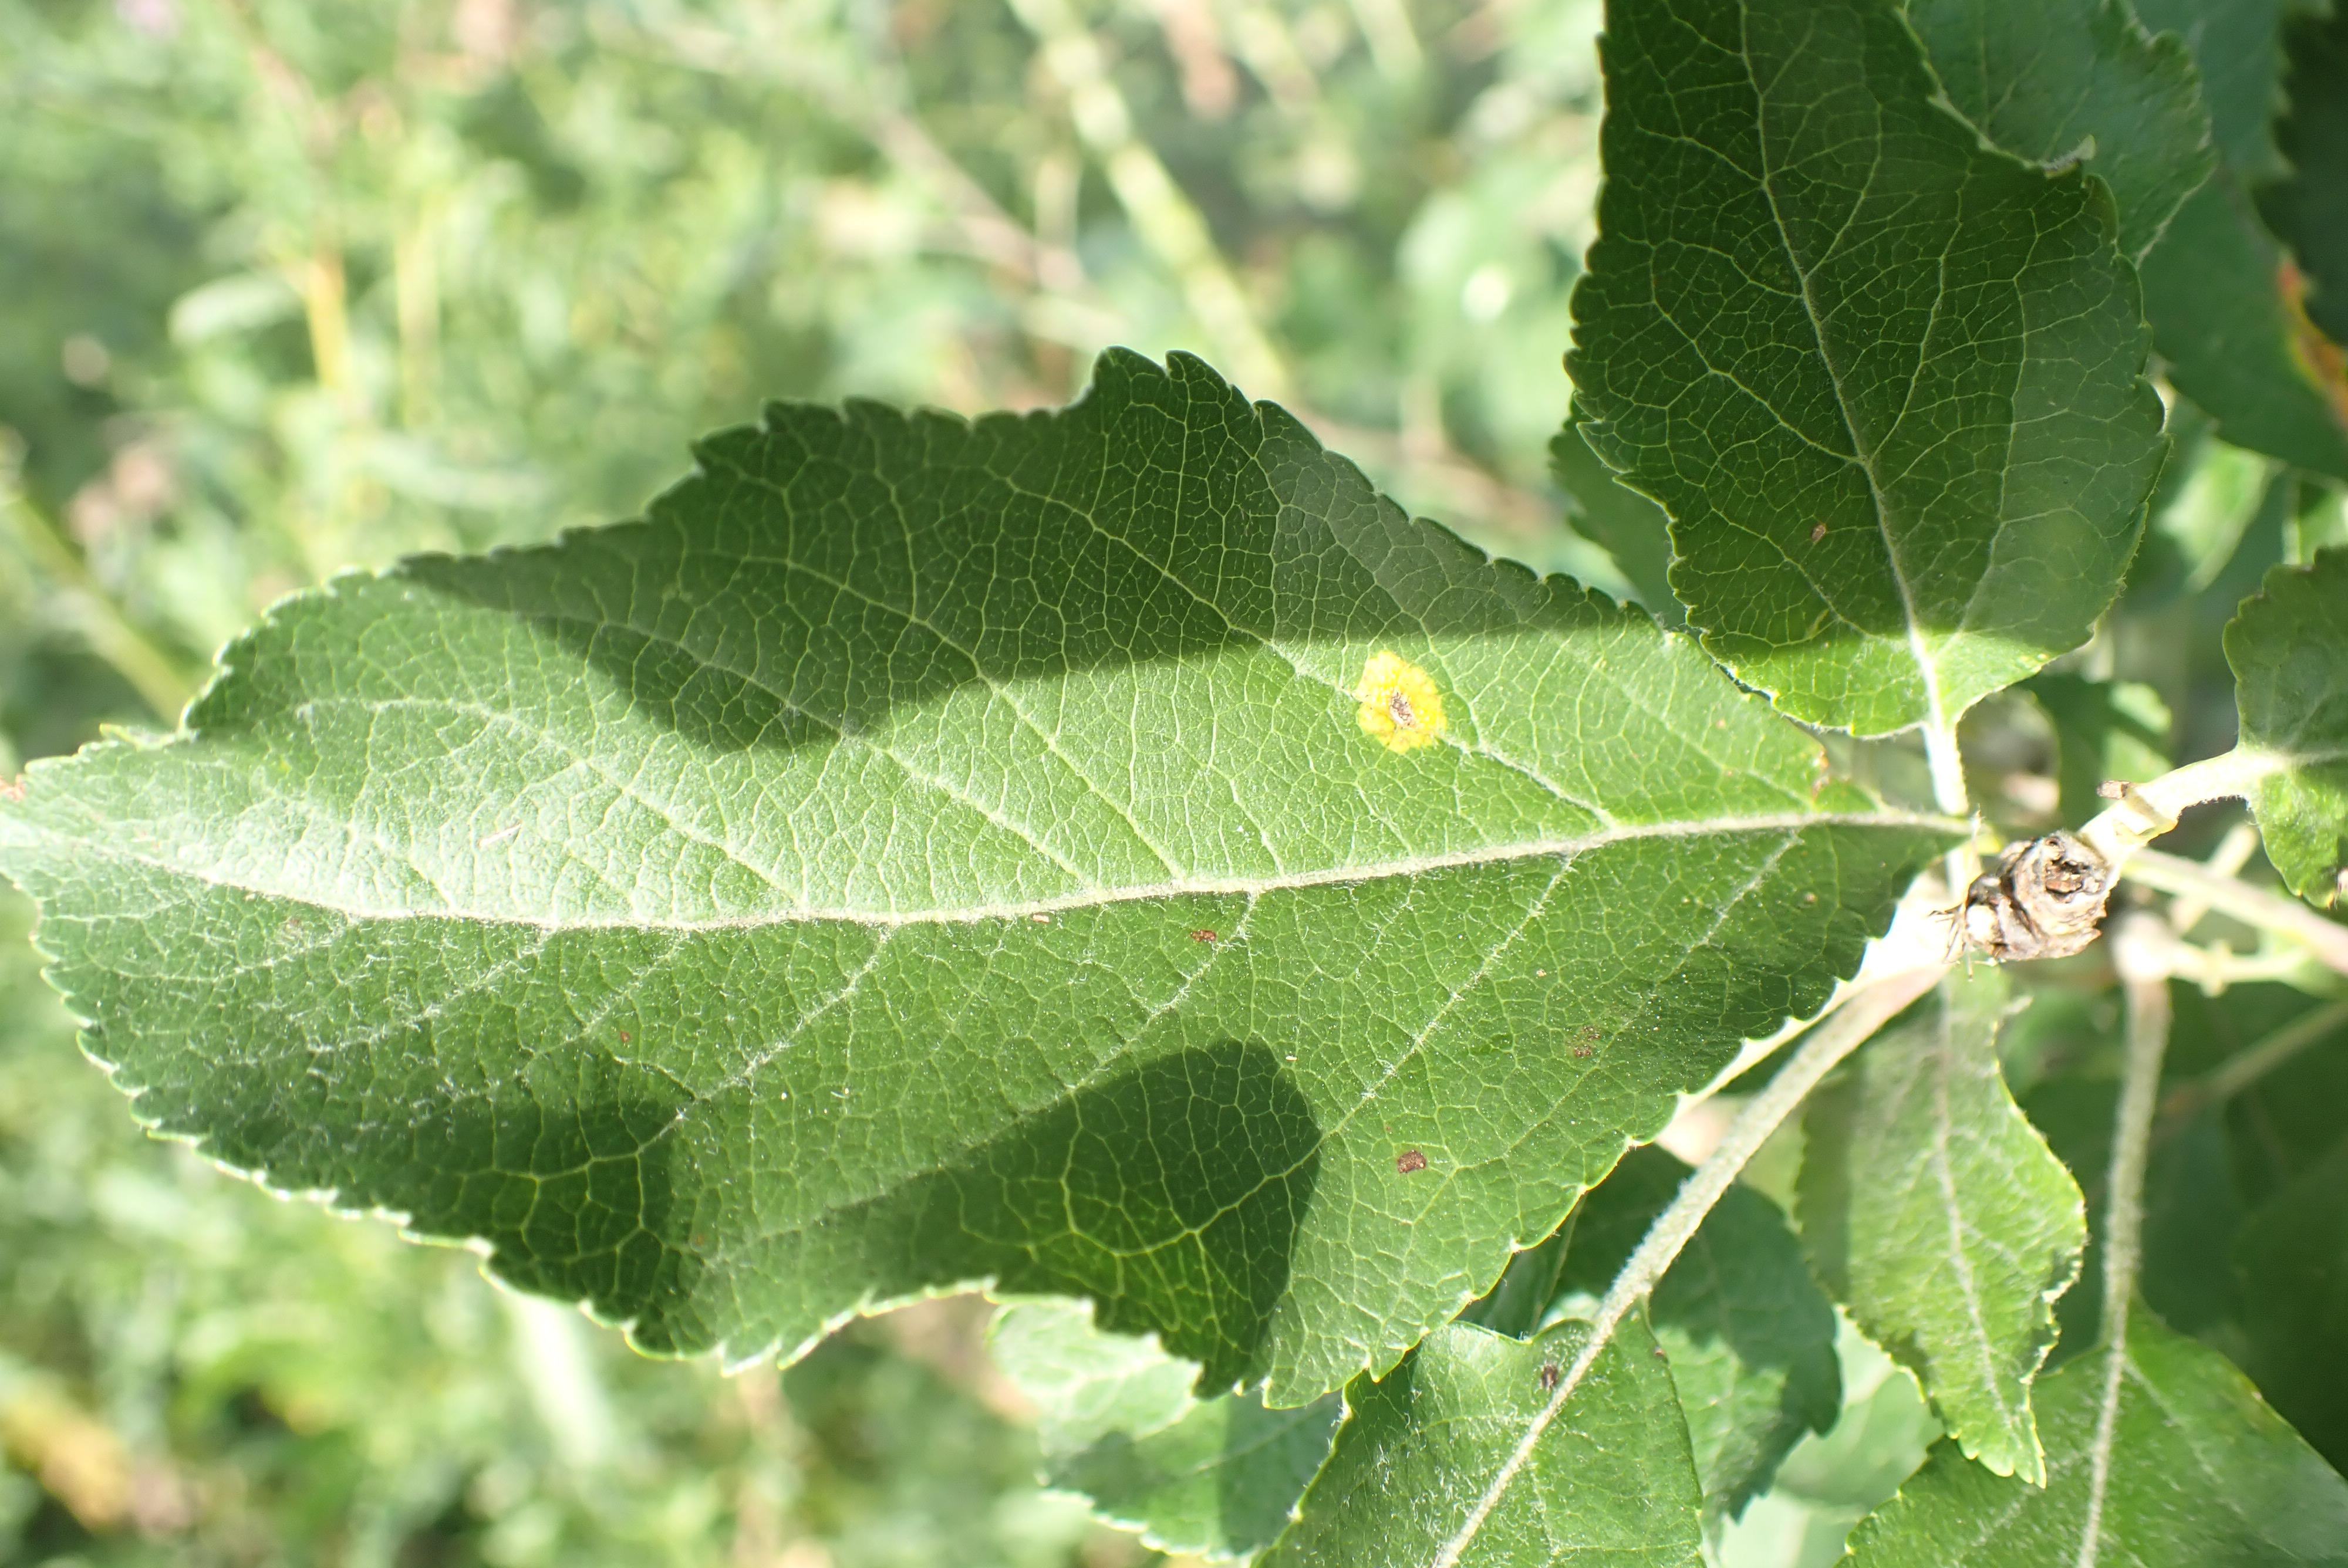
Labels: rust, complex